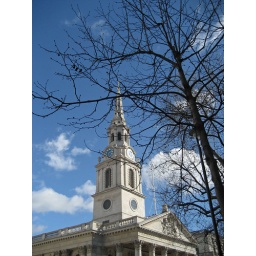
St. Martin's in the field under blue skies